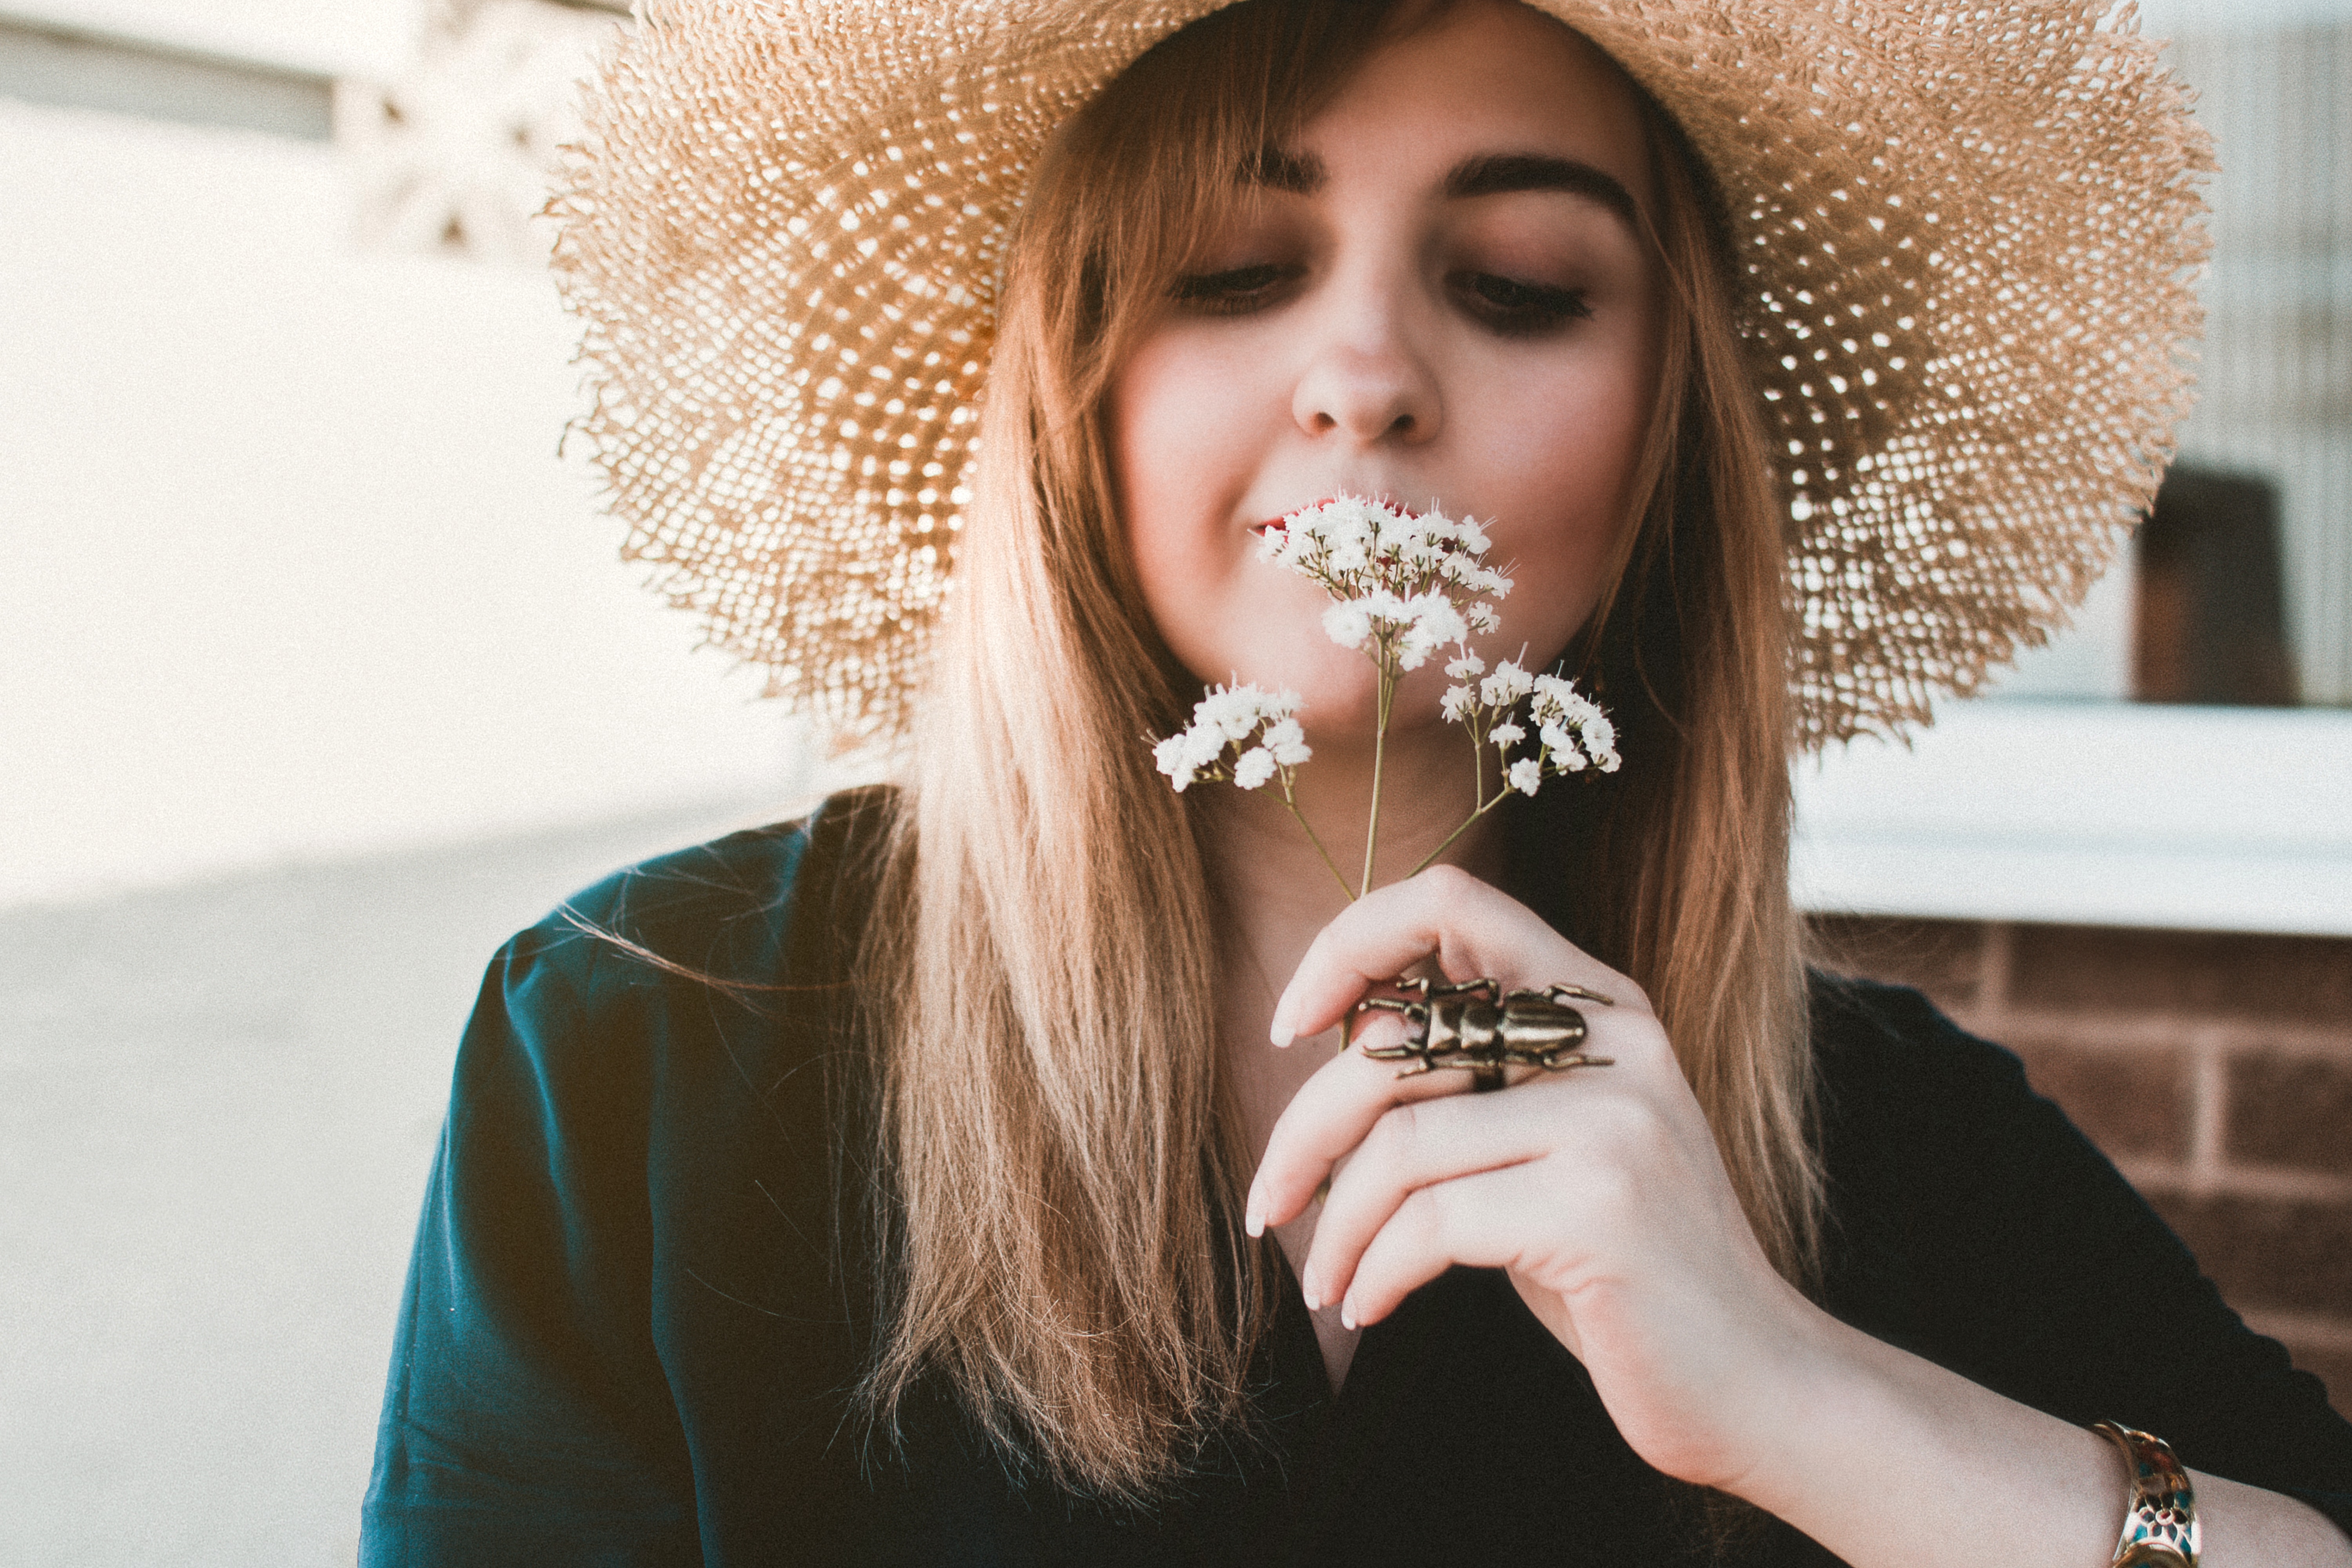
hair, face, skin, lip, beauty, head, cool, sun hat, eye, mouth, blond, joint, headgear, hat, fashion accessory, street fashion, photography, nail, finger, hand, smile, neck, dress, jewellery, ear, long hair, eyelash, portrait photography, brown hair, headpiece, happy, style, photo shoot, flower